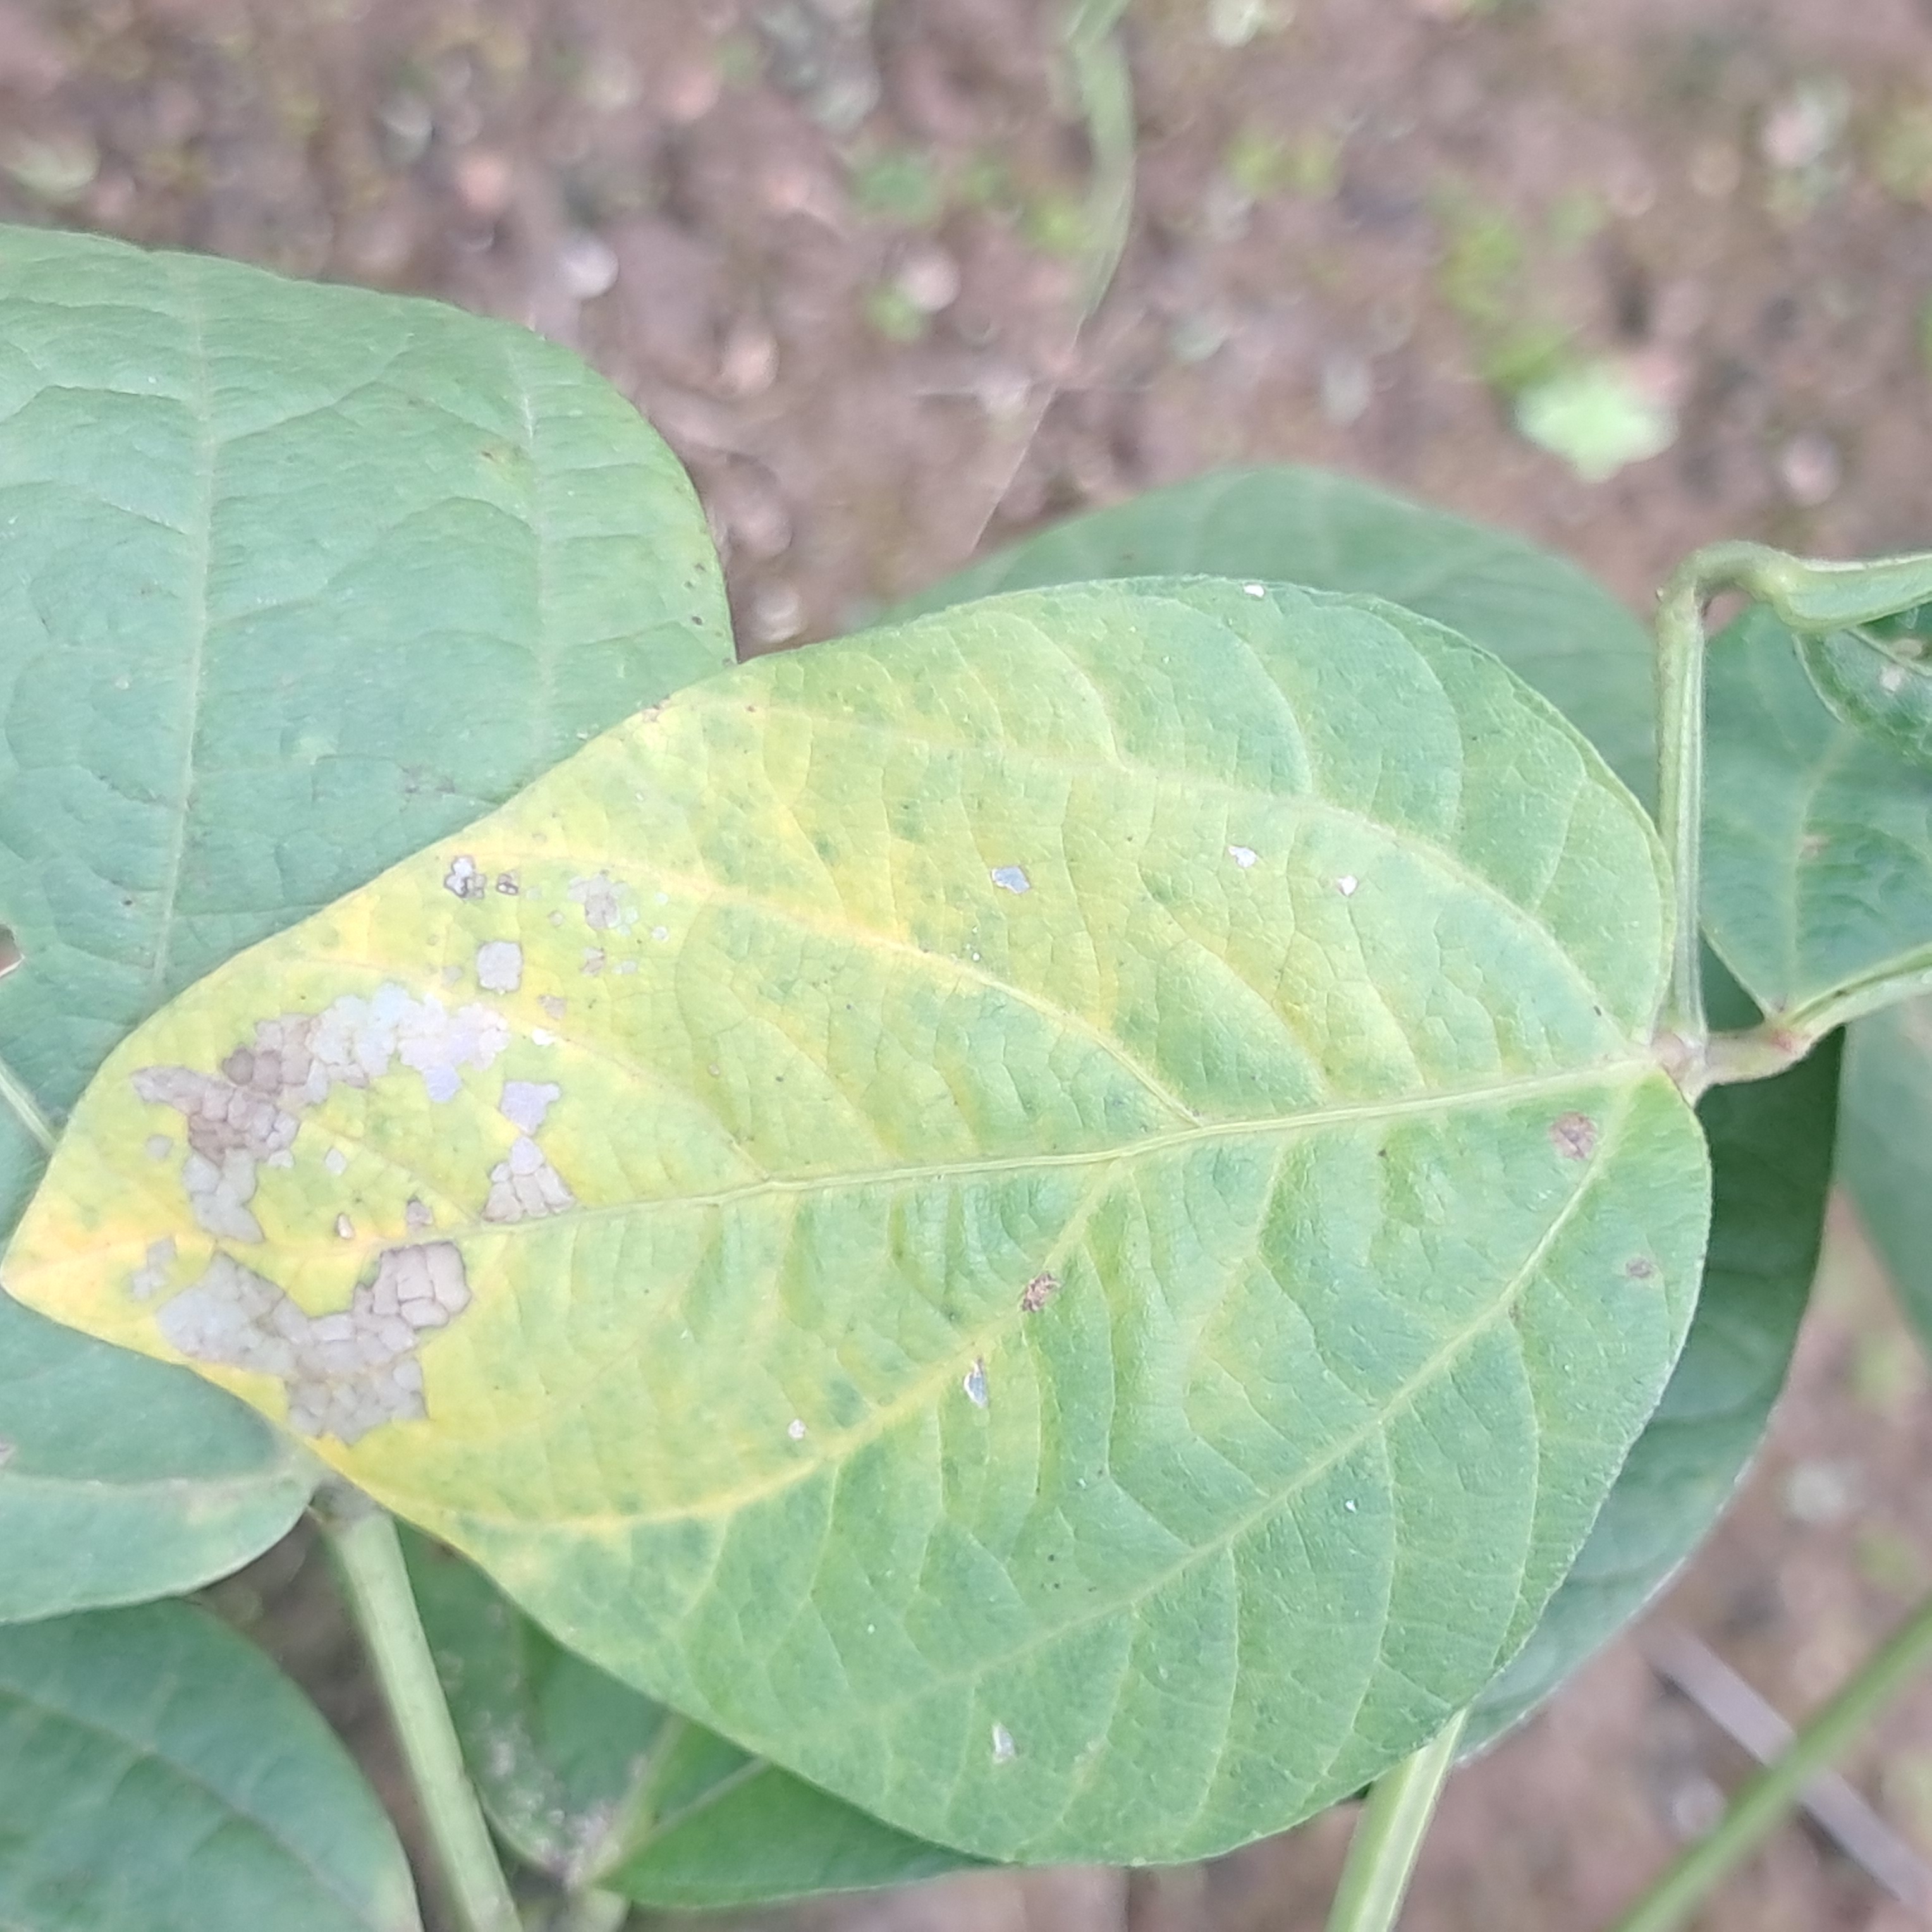
Label: Caterpillar_Semilooper_Pest